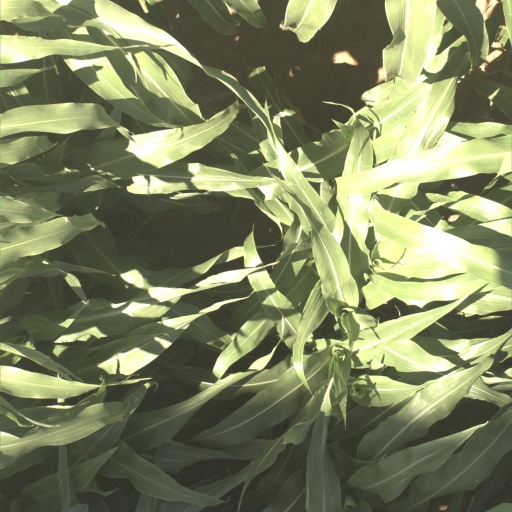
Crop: sorghum